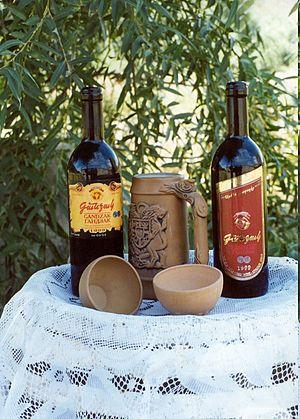
La viticulture en Arménie est l'une des plus anciennes du monde. Elle fait partie avec celle de la Géorgie voisine de cette Transcaucasie, un des lieux d'origine de la vigne où la vigne sauvage muta en vigne cultivable et où eurent lieu les premiers foulages du raisin pour obtenir du vin. Cette production fut placée sous la protection de Spendaramet, déesse arménienne de la végétation, de la vigne et du vin. Cette divinité a été identifiée à la Déméter des Grecs, et à la Spenta Armaiti des Iraniens. Toutes trois protègent la « Terre Mère » et, à travers le rythme végétatif saisonnier, sont symboles de mort et de résurrection.